John Fass

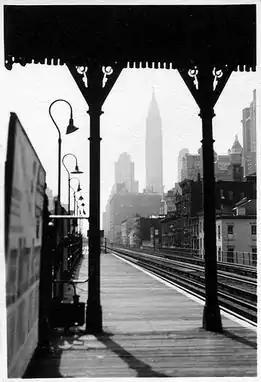
Photograph by John S. Fass. New York City in the early 1940s. Many of Fass' 1940s New York photographs reflect the themes of the <a href="http%3A//www.arthistoryarchive.com/arthistory/precisionism/">Precisonist Movement

John Fass was an avid photographer throughout his lifetime. His photographs were not commercially published or exhibited, but were for his own pleasure. His earliest-known photographs are dated 1914, and document Fass' early life in his hometown of Lititz, Pennsylvania.